Inn at 97 Winder

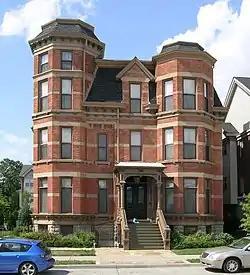
The Inn at 97 Winder.

The Inn at 97 Winder is a luxurious historic Inn located at 97 Winder Street in Midtown Detroit, Michigan, within the Brush Park district. Originally known as the John Harvey House, it was listed on the National Register of Historic Places in 1991. The Detroit hotel is two blocks from Comerica Park and three blocks from Ford Field.